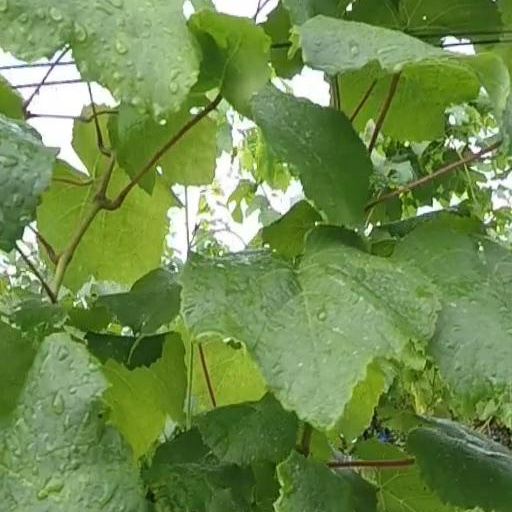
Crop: grape